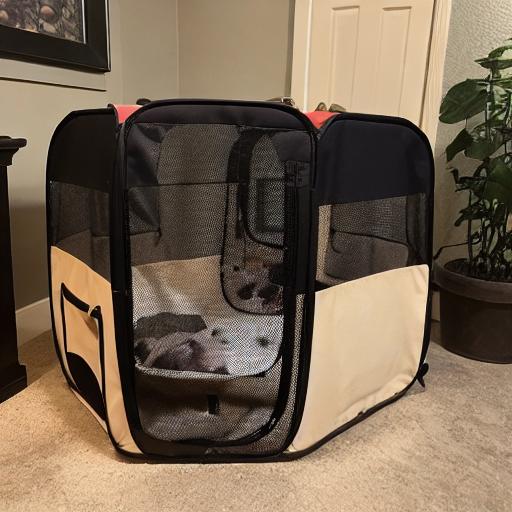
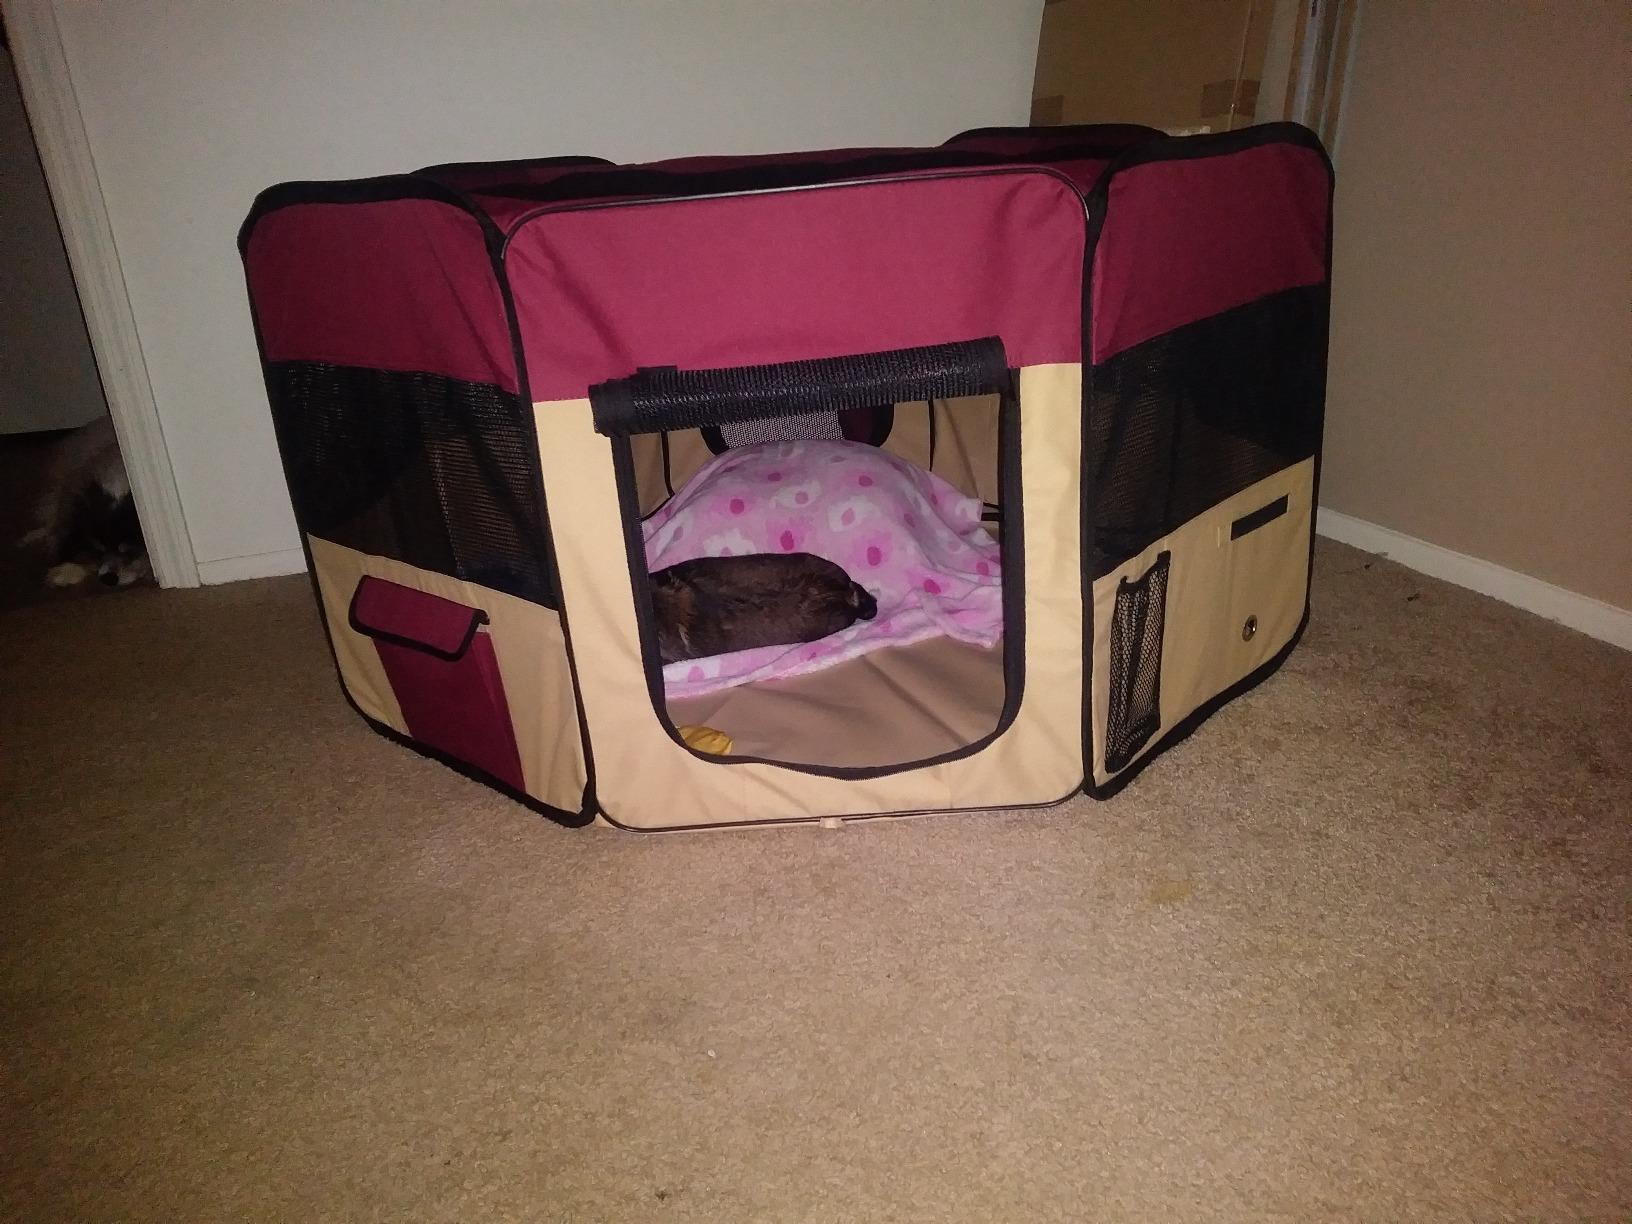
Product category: items_kennel
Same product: no